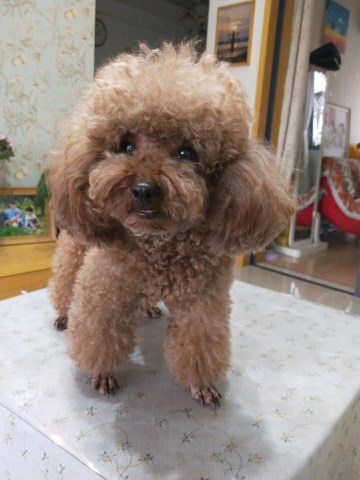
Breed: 2925-n000114-toy_poodle